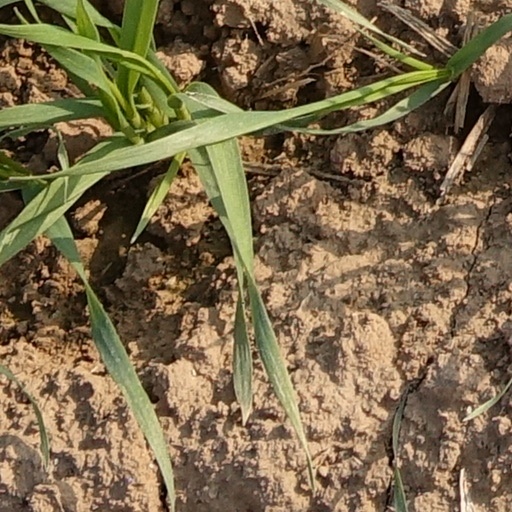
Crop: wheat